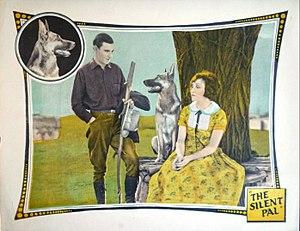
Eddie Phillips est un acteur américain né le 14 août 1899 à Philadelphie, Pennsylvanie, décédé le 22 février 1965 à North Hollywood.